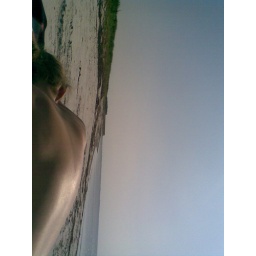
this is how a seecret island in denmark seems like:peace, clear green water, silent, and sunny. wow !